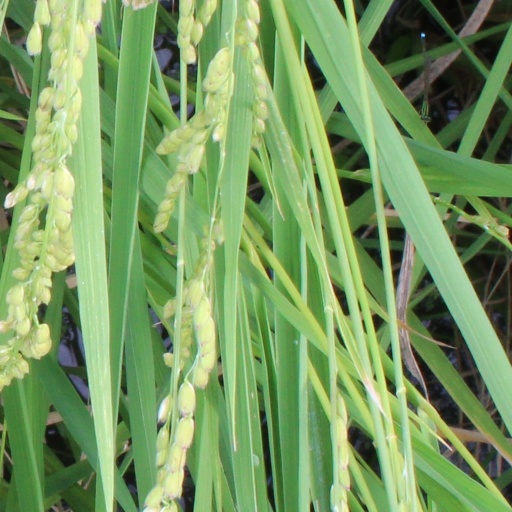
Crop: rice